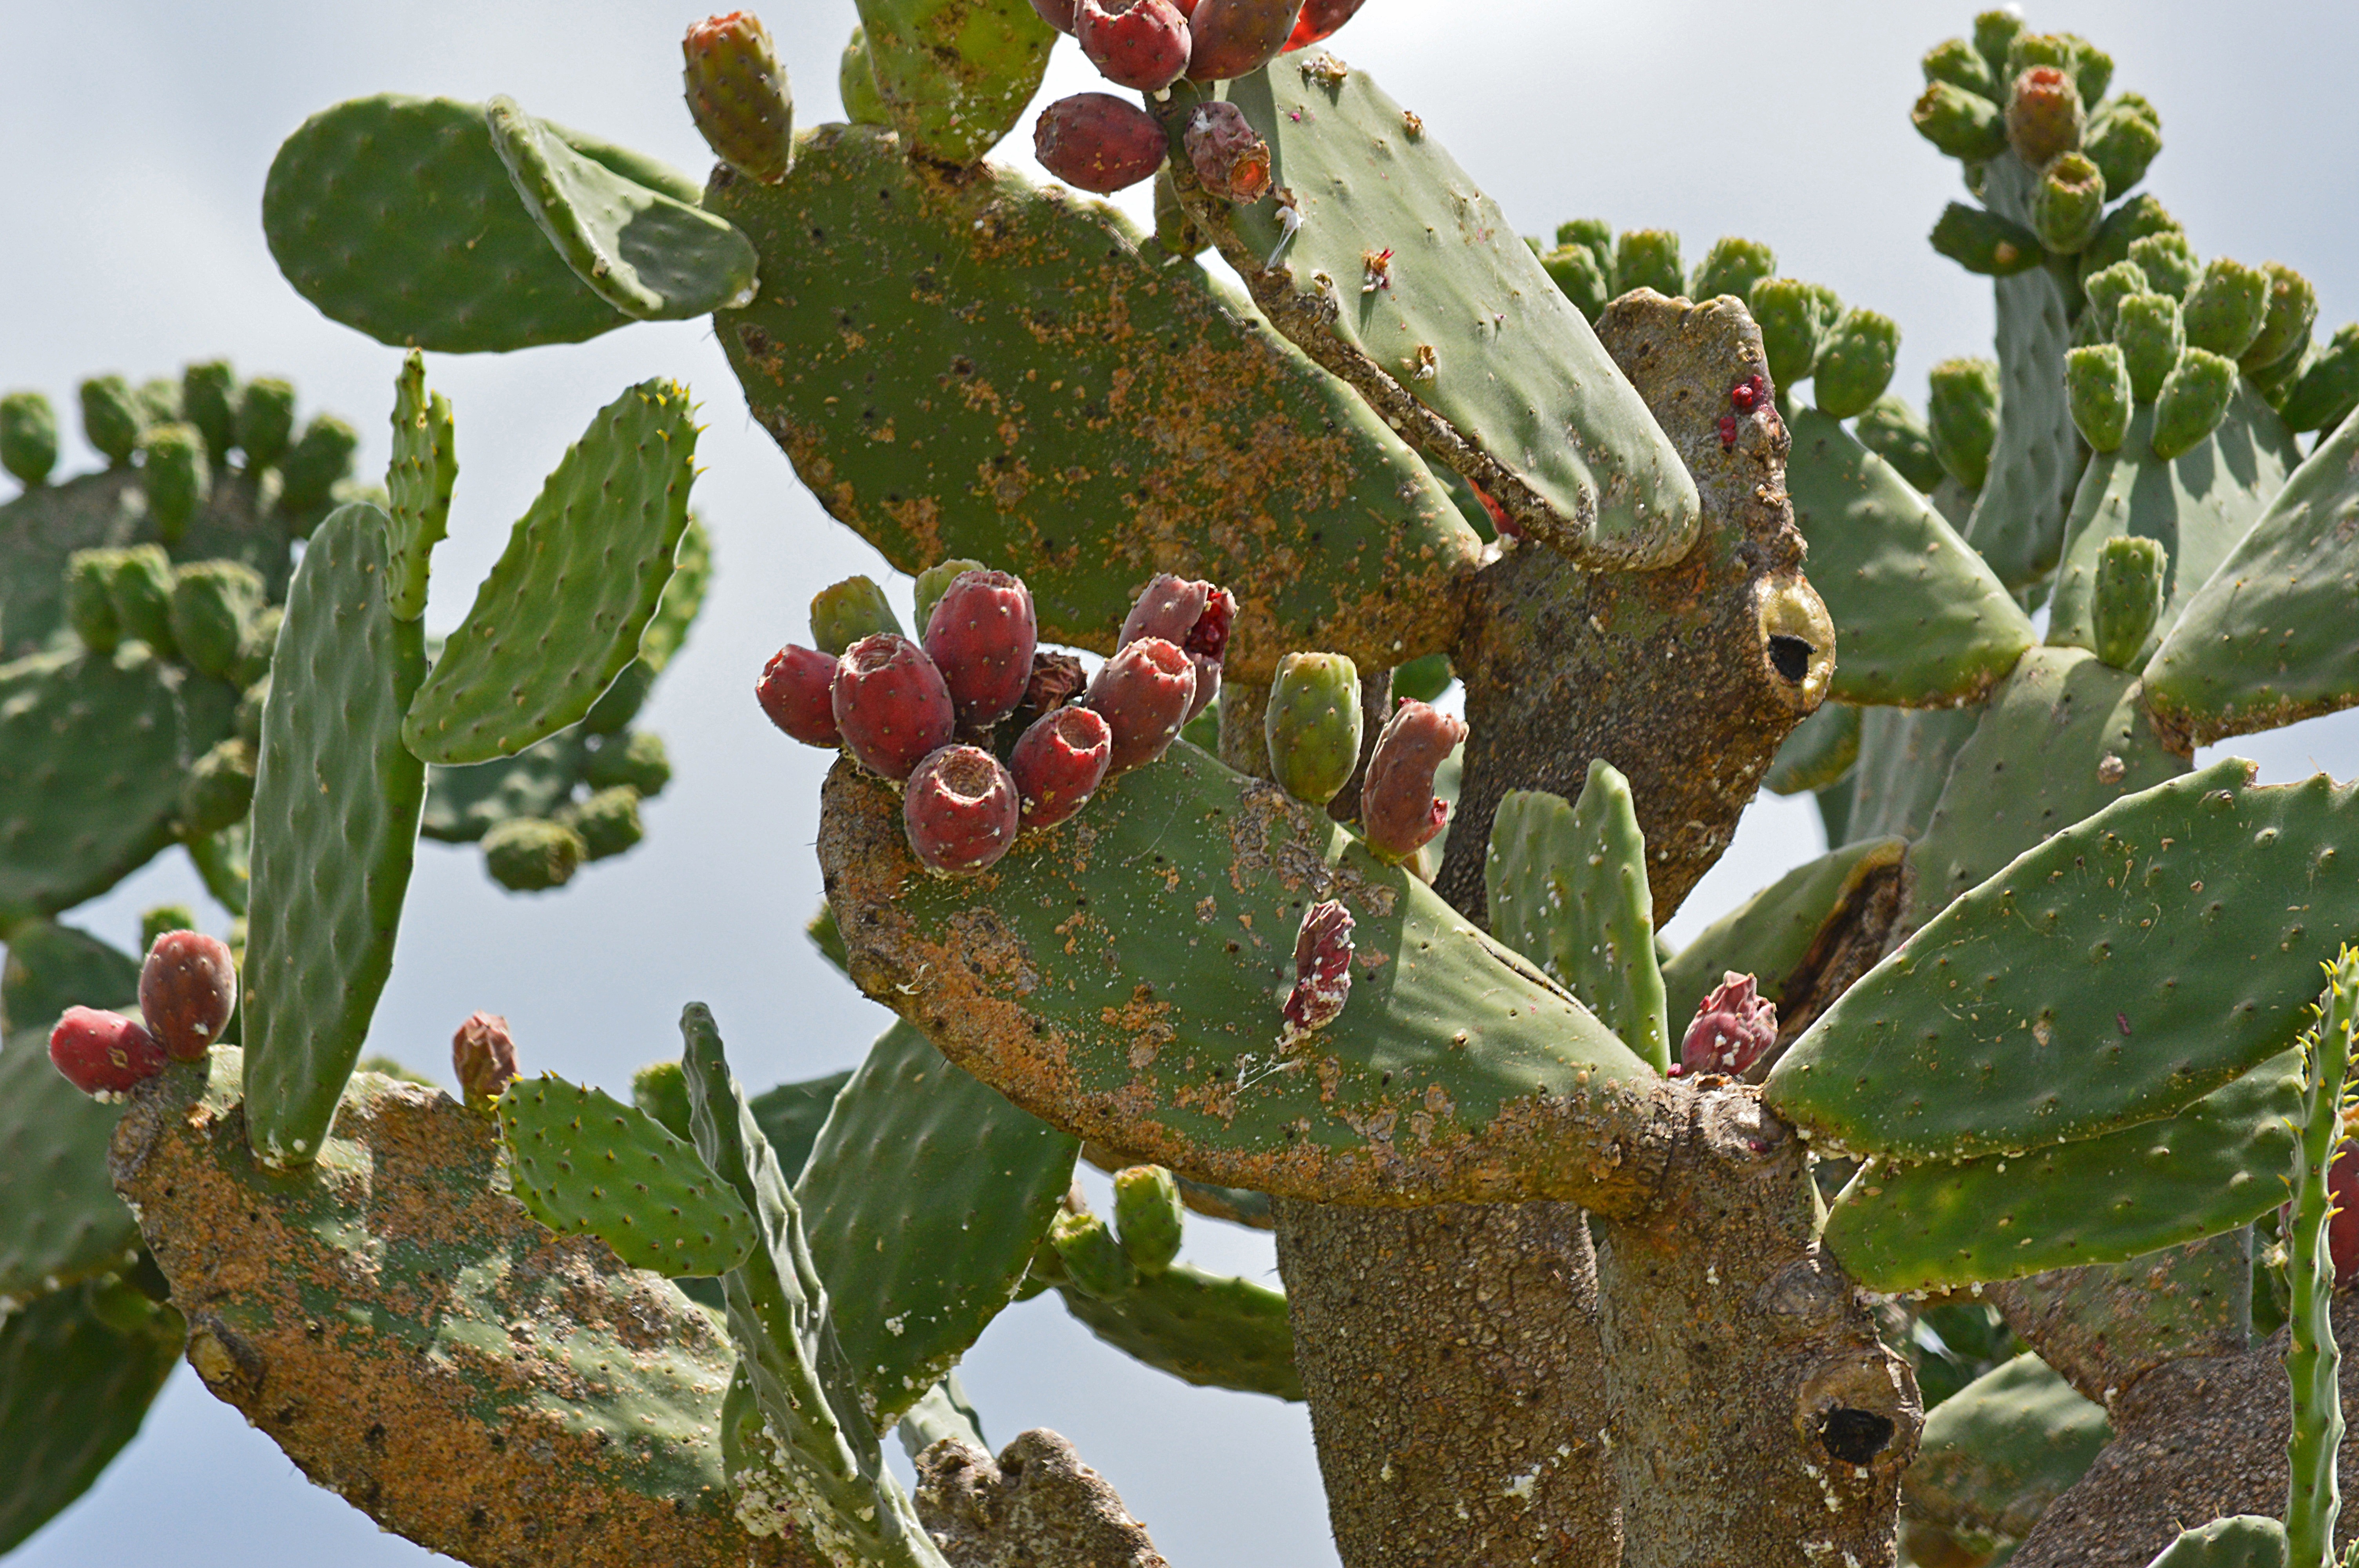
tree, nature, blossom, cactus, plant, fruit, leaf, flower, food, green, produce, evergreen, botany, succulent, decay, flora, shrub, caryophyllales, flowering plant, prickly pear, land plant, thorns spines and prickles, nopal, barbary fig